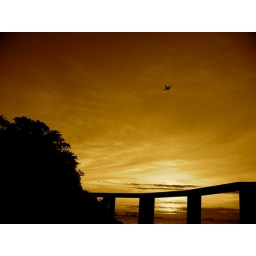
as the sun comes up all in sepia, a plane flies through just like a black bird